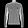
Label: Pullover